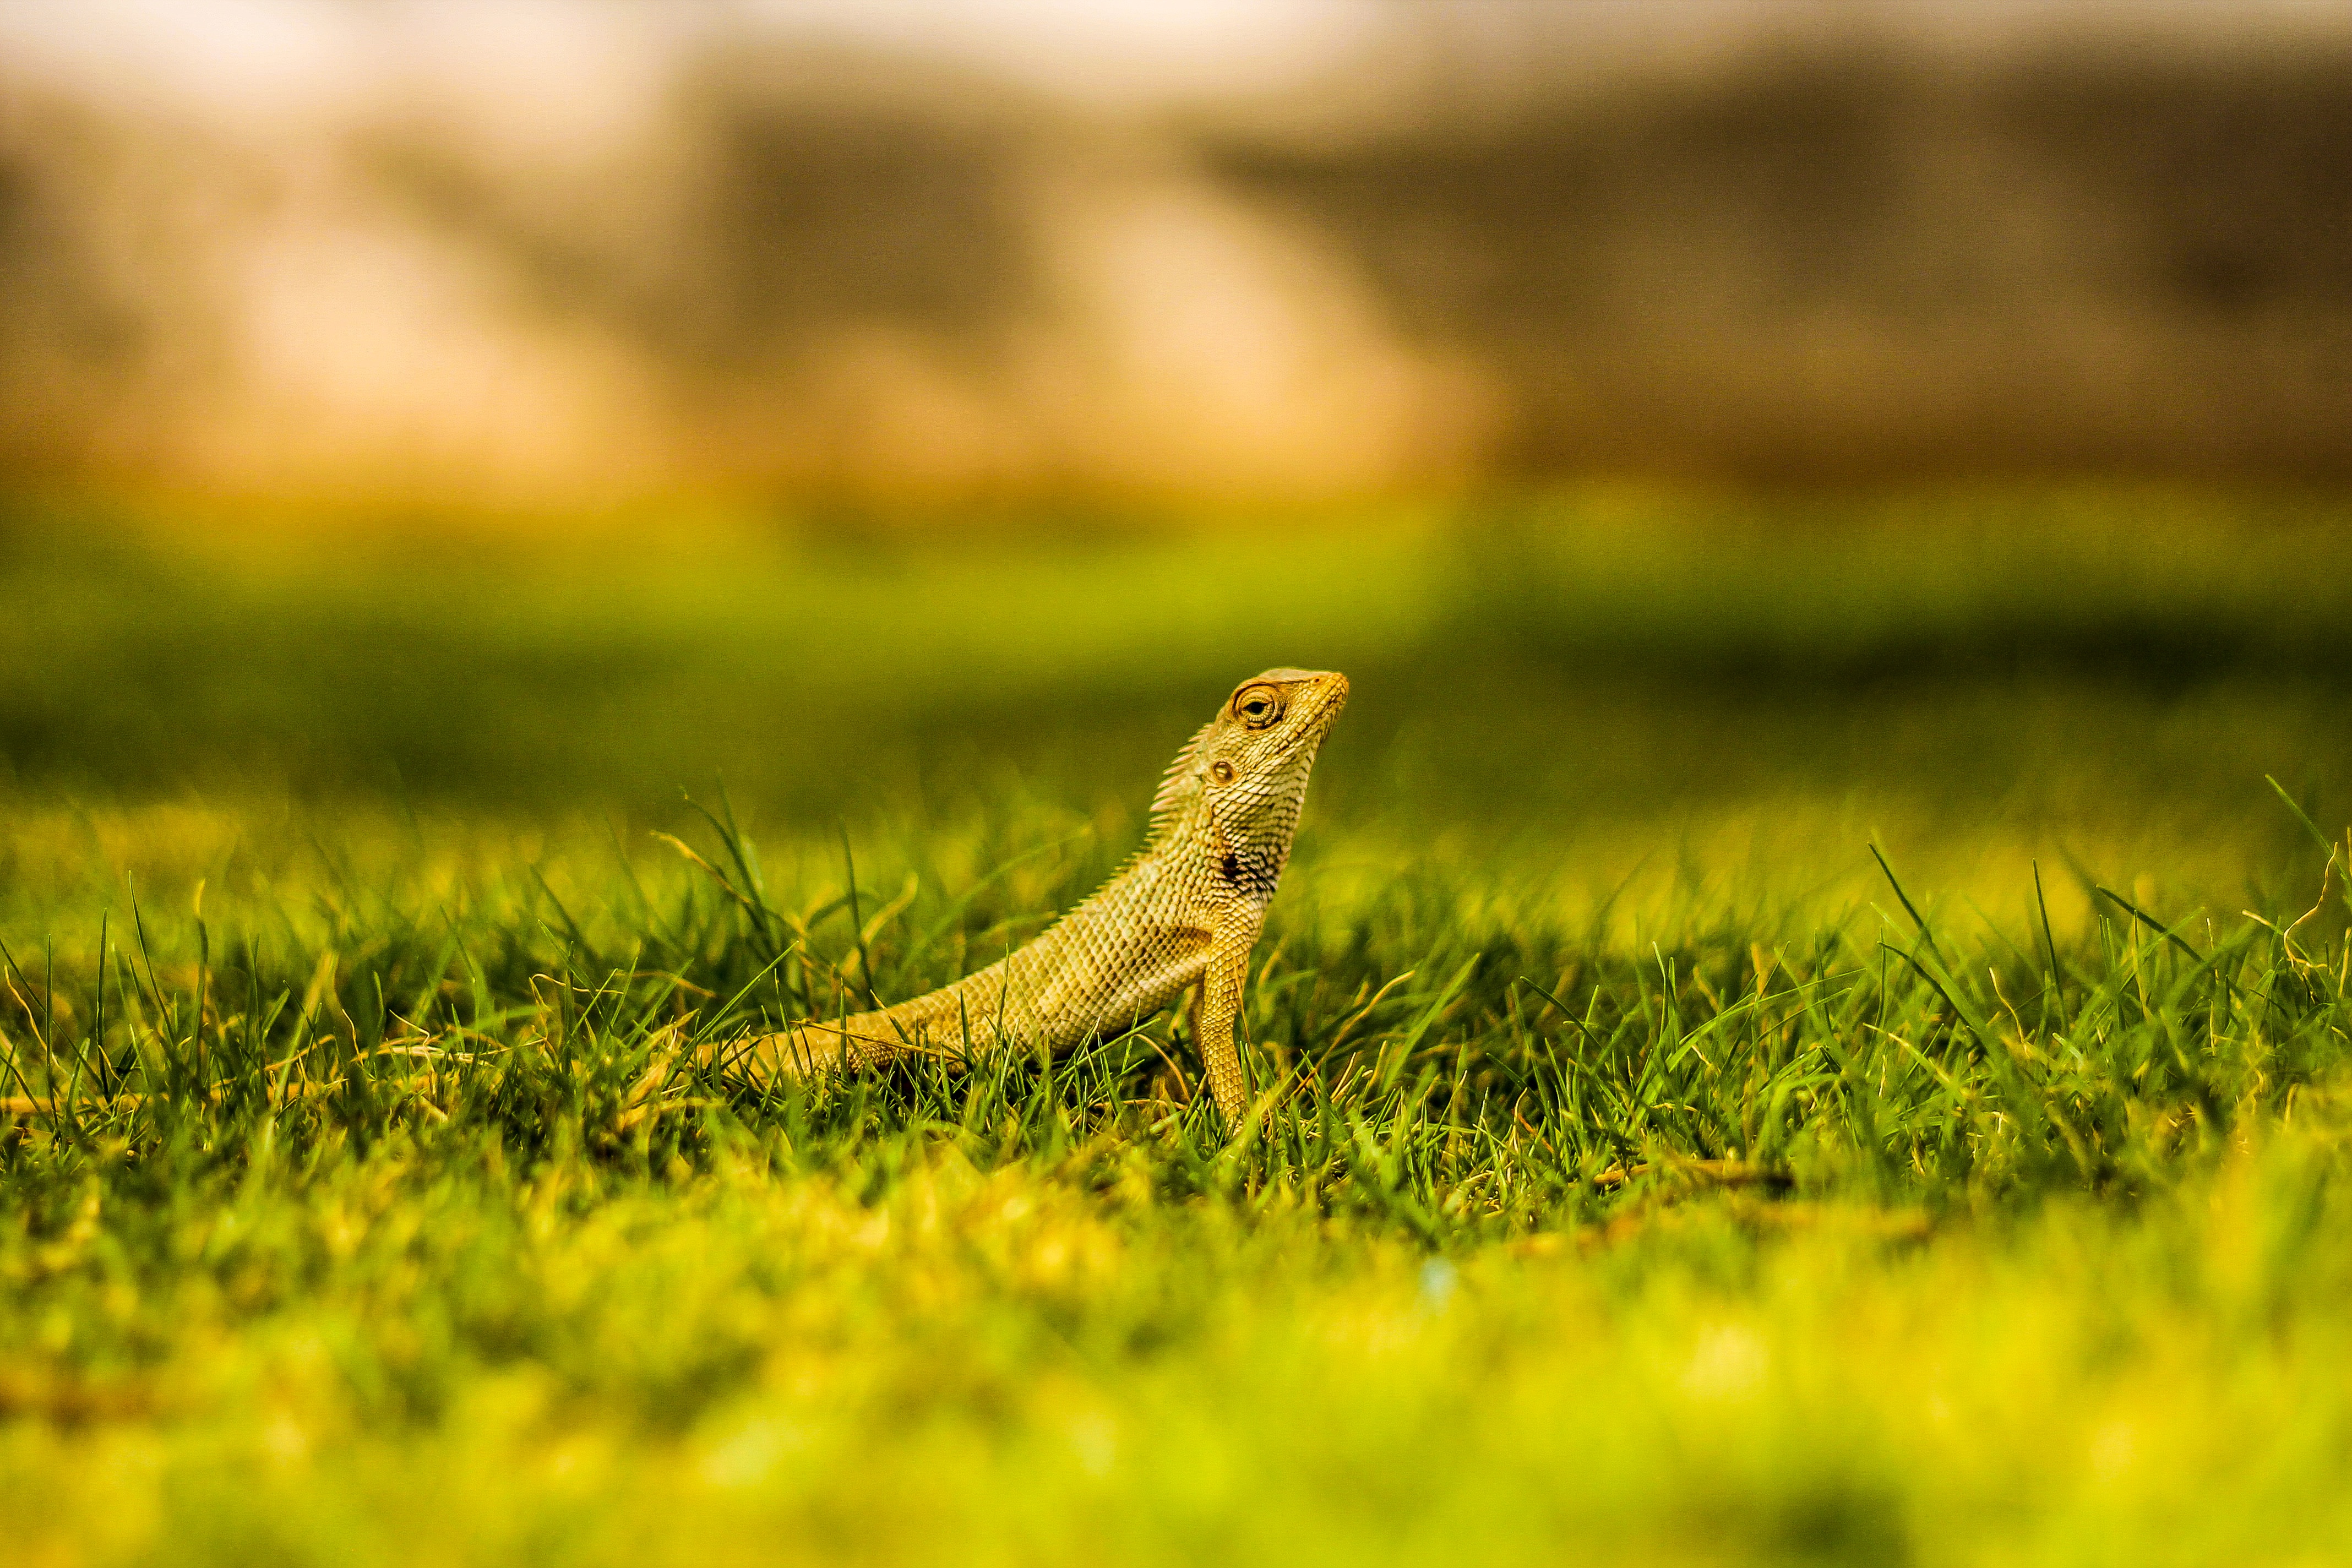
tree, nature, forest, grass, bird, lawn, meadow, prairie, sunlight, leaf, flower, animal, looking, summer, wildlife, wild, environment, pet, green, tropical, color, small, autumn, primitive, reptile, colorful, fauna, lizard, close up, crawling, camouflage, outdoors, focus, tail, grassland, eye, head, skin, vertebrate, creature, exotic, body, habitat, macro photography, grass family